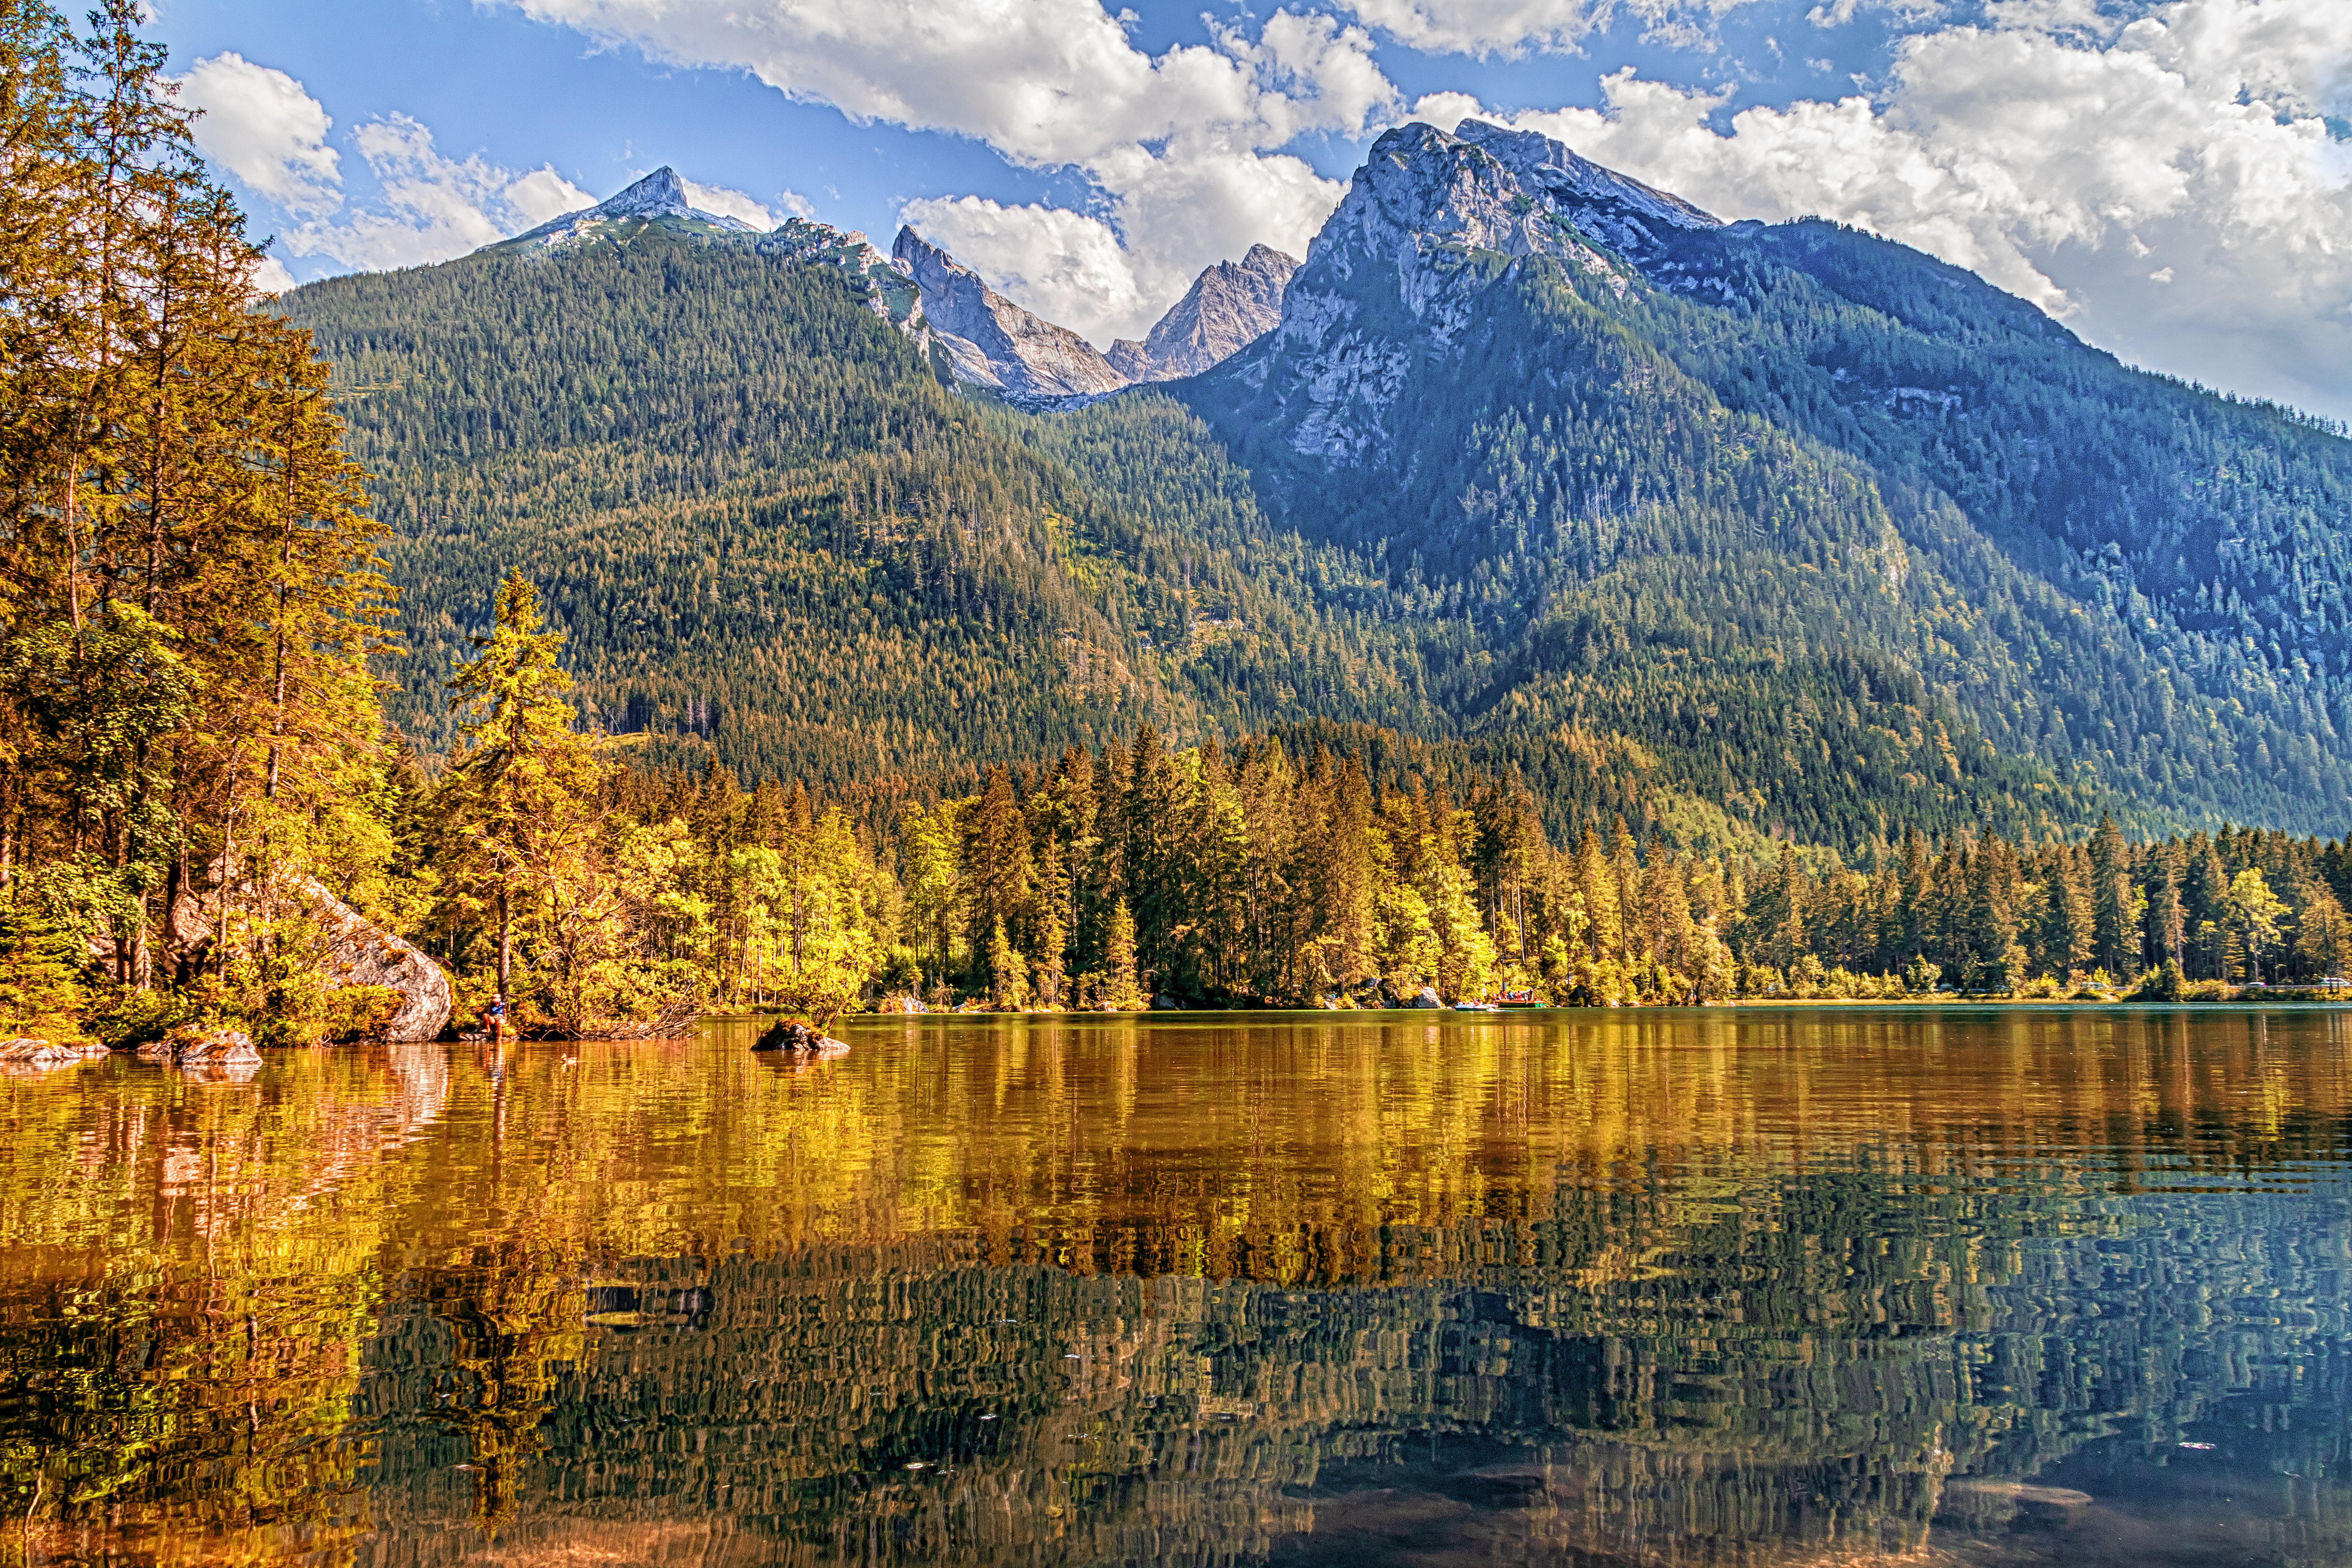
natural, water, cloud, sky, mountain, natural landscape, larch, tree, plant, lake, watercourse, bank, landscape, mountainous landforms, lacustrine plain, forest, mountain range, grassland, hill, cumulus, grass, valley, wildlife, tarn, temperate broadleaf and mixed forest, wetland, reservoir, mountain river, conifer, lake district, fell, reflection, spruce fir forest, massif, People in nature, nature reserve, ridge, loch, pond, tropical and subtropical coniferous forests, Northern hardwood forest, autumn, symmetry, floodplain, pine family, pine, fir, deciduous, tundra, river, marsh